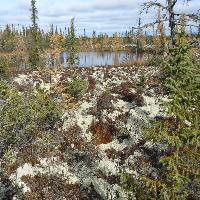
Weather: cloudy or overcast